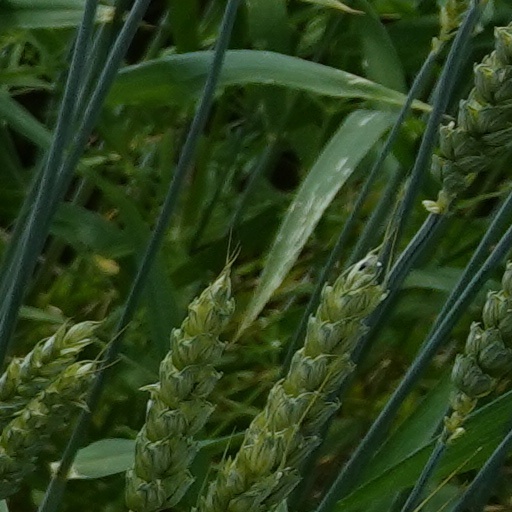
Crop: wheat